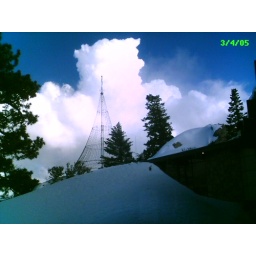
Pretty clouds at the tram,. No they don't light the christmas tree up in march!